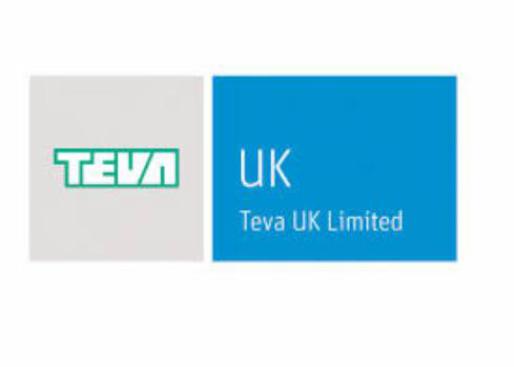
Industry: Others